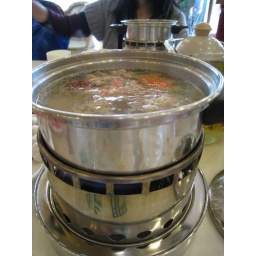
Hot pot in beijing. I got beef, fish balls, spinach and noodles. I was stuffed.